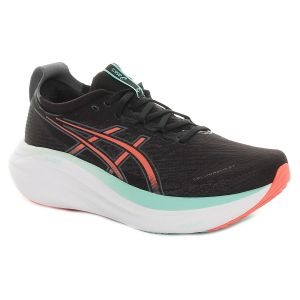
Asics Scarpa da Running Uomo  Gel-Nimbus 27 Nero Corallo   Sconto 15%
Prezzo: 170,00 €